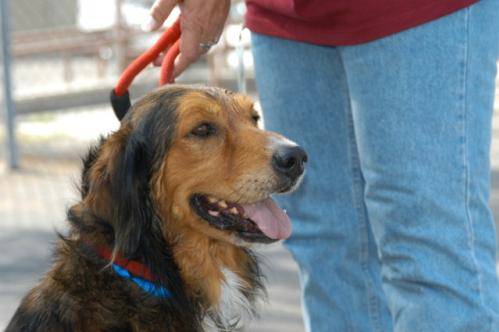
Label: dog